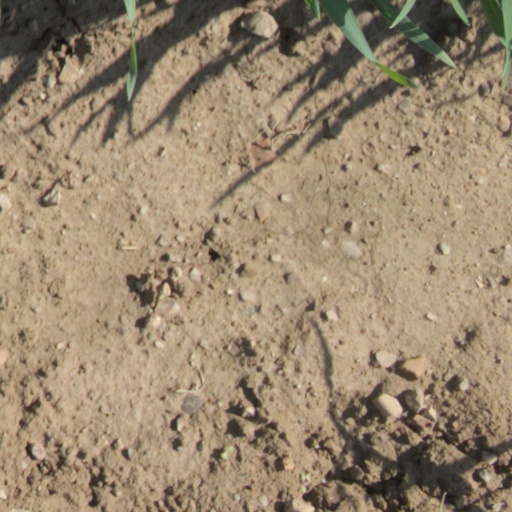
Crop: wheat